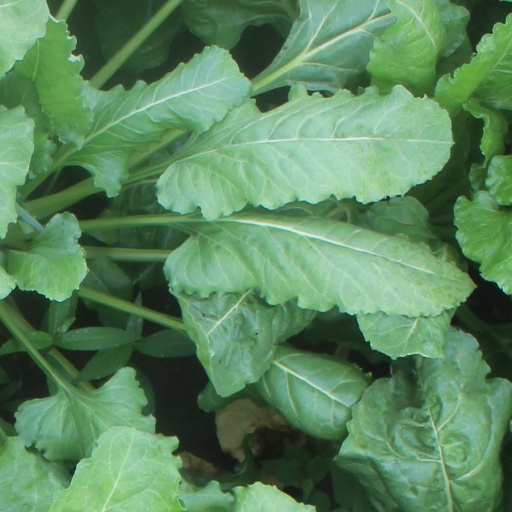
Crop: sugar beet